Ben E. King

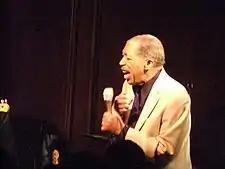
King performing at Scullers Jazz Club in Boston, Massachusetts, on March 31, 2012

A re-recording of King's "I (Who Have Nothing)" was selected for the "Sopranos" "Peppers and Eggs Soundtrack" CD (2001).